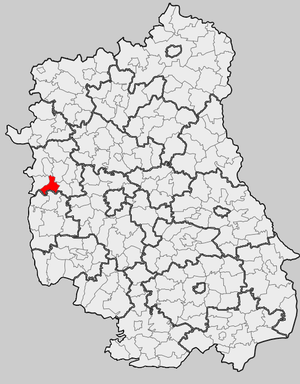
Kazimierz Doln est une gmina mixte ou urbaine-rurale du powiat de Puławy, dans la Voïvodie de Lublin, dans l'est de la Pologne.